Bill Chaffey (paratriathlete)

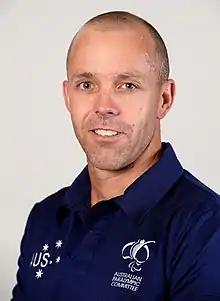
2016 Australian Paralympic team portrait

Bill Chaffey (born 9 October 1975) is an Australian paratriathlete who won his fifth world championship in 2015. He represented Australia at the 2016 Rio Paralympics when paratriathlon made its debut at the Paralympics.